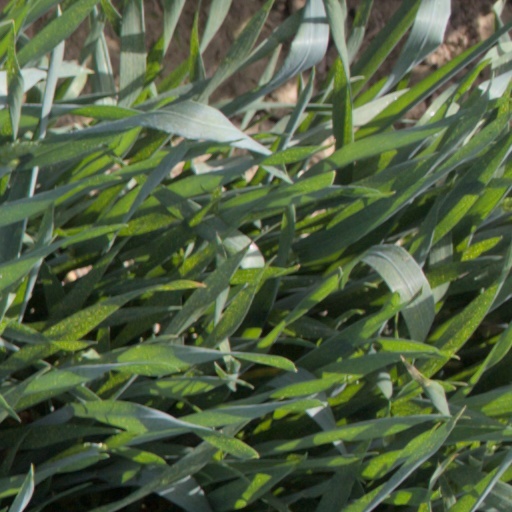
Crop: wheat